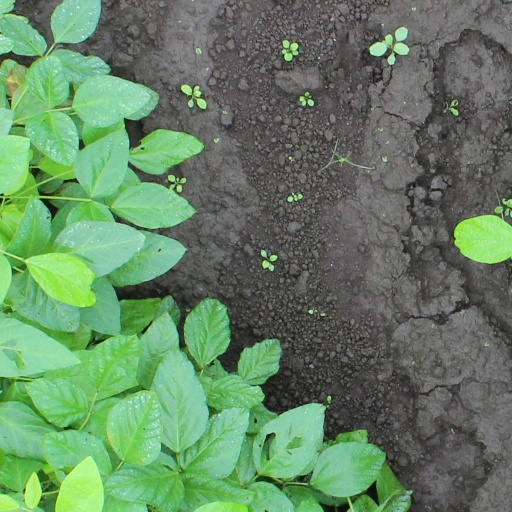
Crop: soybean